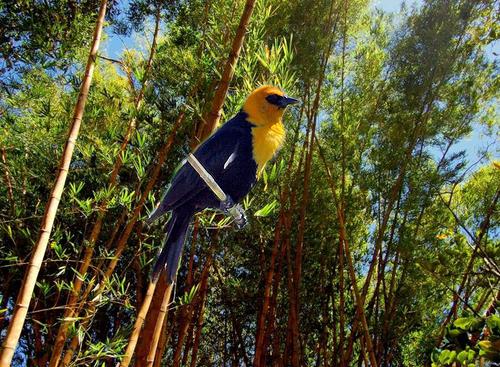
Bird species: Yellow_headed_Blackbird
Bird type: landbird
Background: land